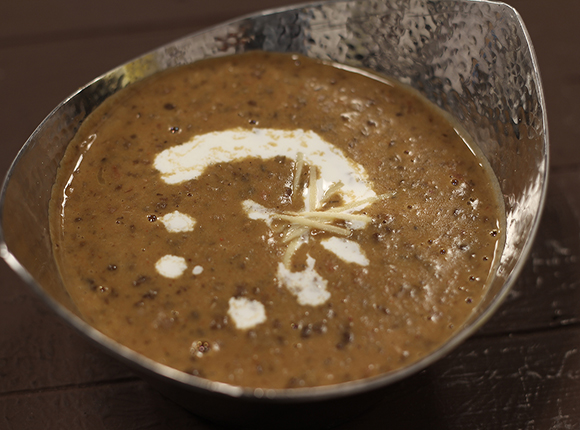
Dish: dal_makhani